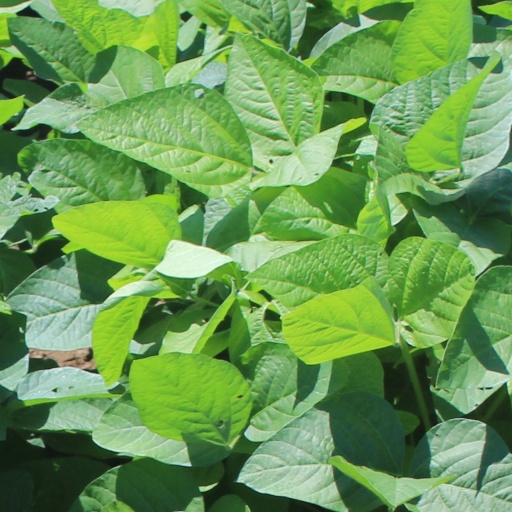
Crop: soybean